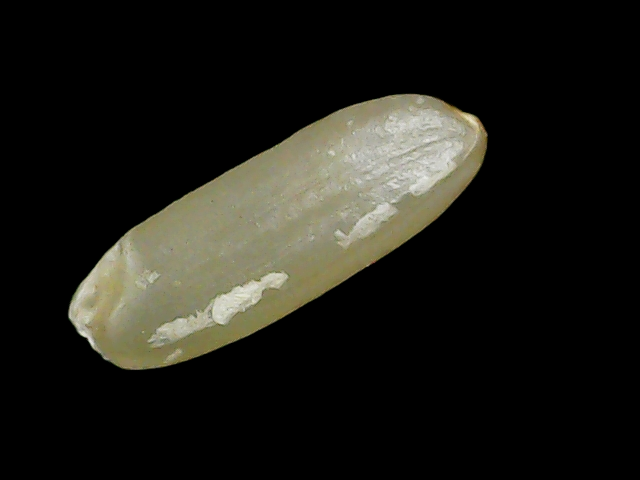
Rice variety: Binadhan11